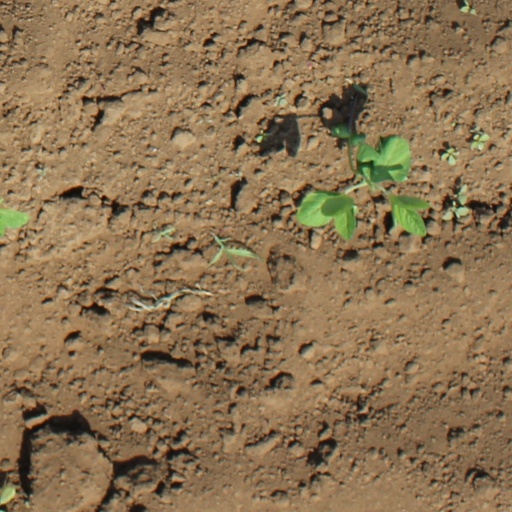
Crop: soybean